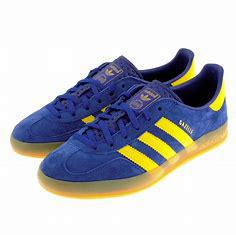
Brand: Adidas
Model: Gazelle